Palau at the 2008 Summer Olympics

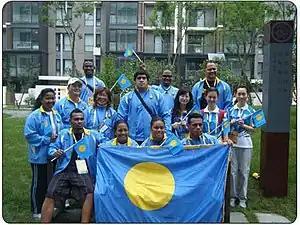
The 2008 Palau Olympic Team

Palau had two competitors in the sport of athletics, one in each of the men's and women's 100 m sprints. Jesse Tamangrow finished seventh out of eight competitors in a heat which included eventual bronze medallist Walter Dix. Despite setting a new personal best time of 11.38 seconds he did not advance to the quarterfinals of the competition. In the women's event Peoria Koshiba finished eighth out of nine athletes in the first heat and did not advance to the next round.